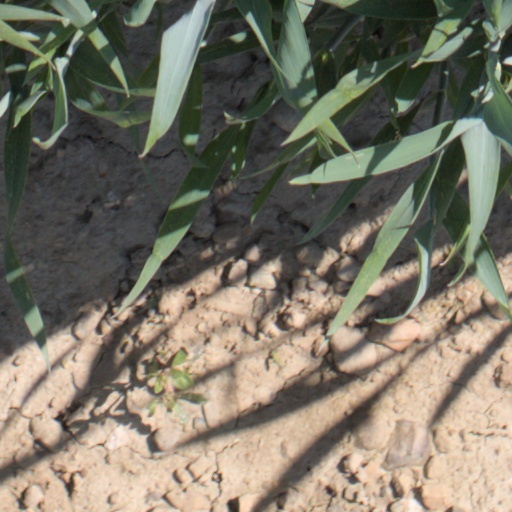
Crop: wheat